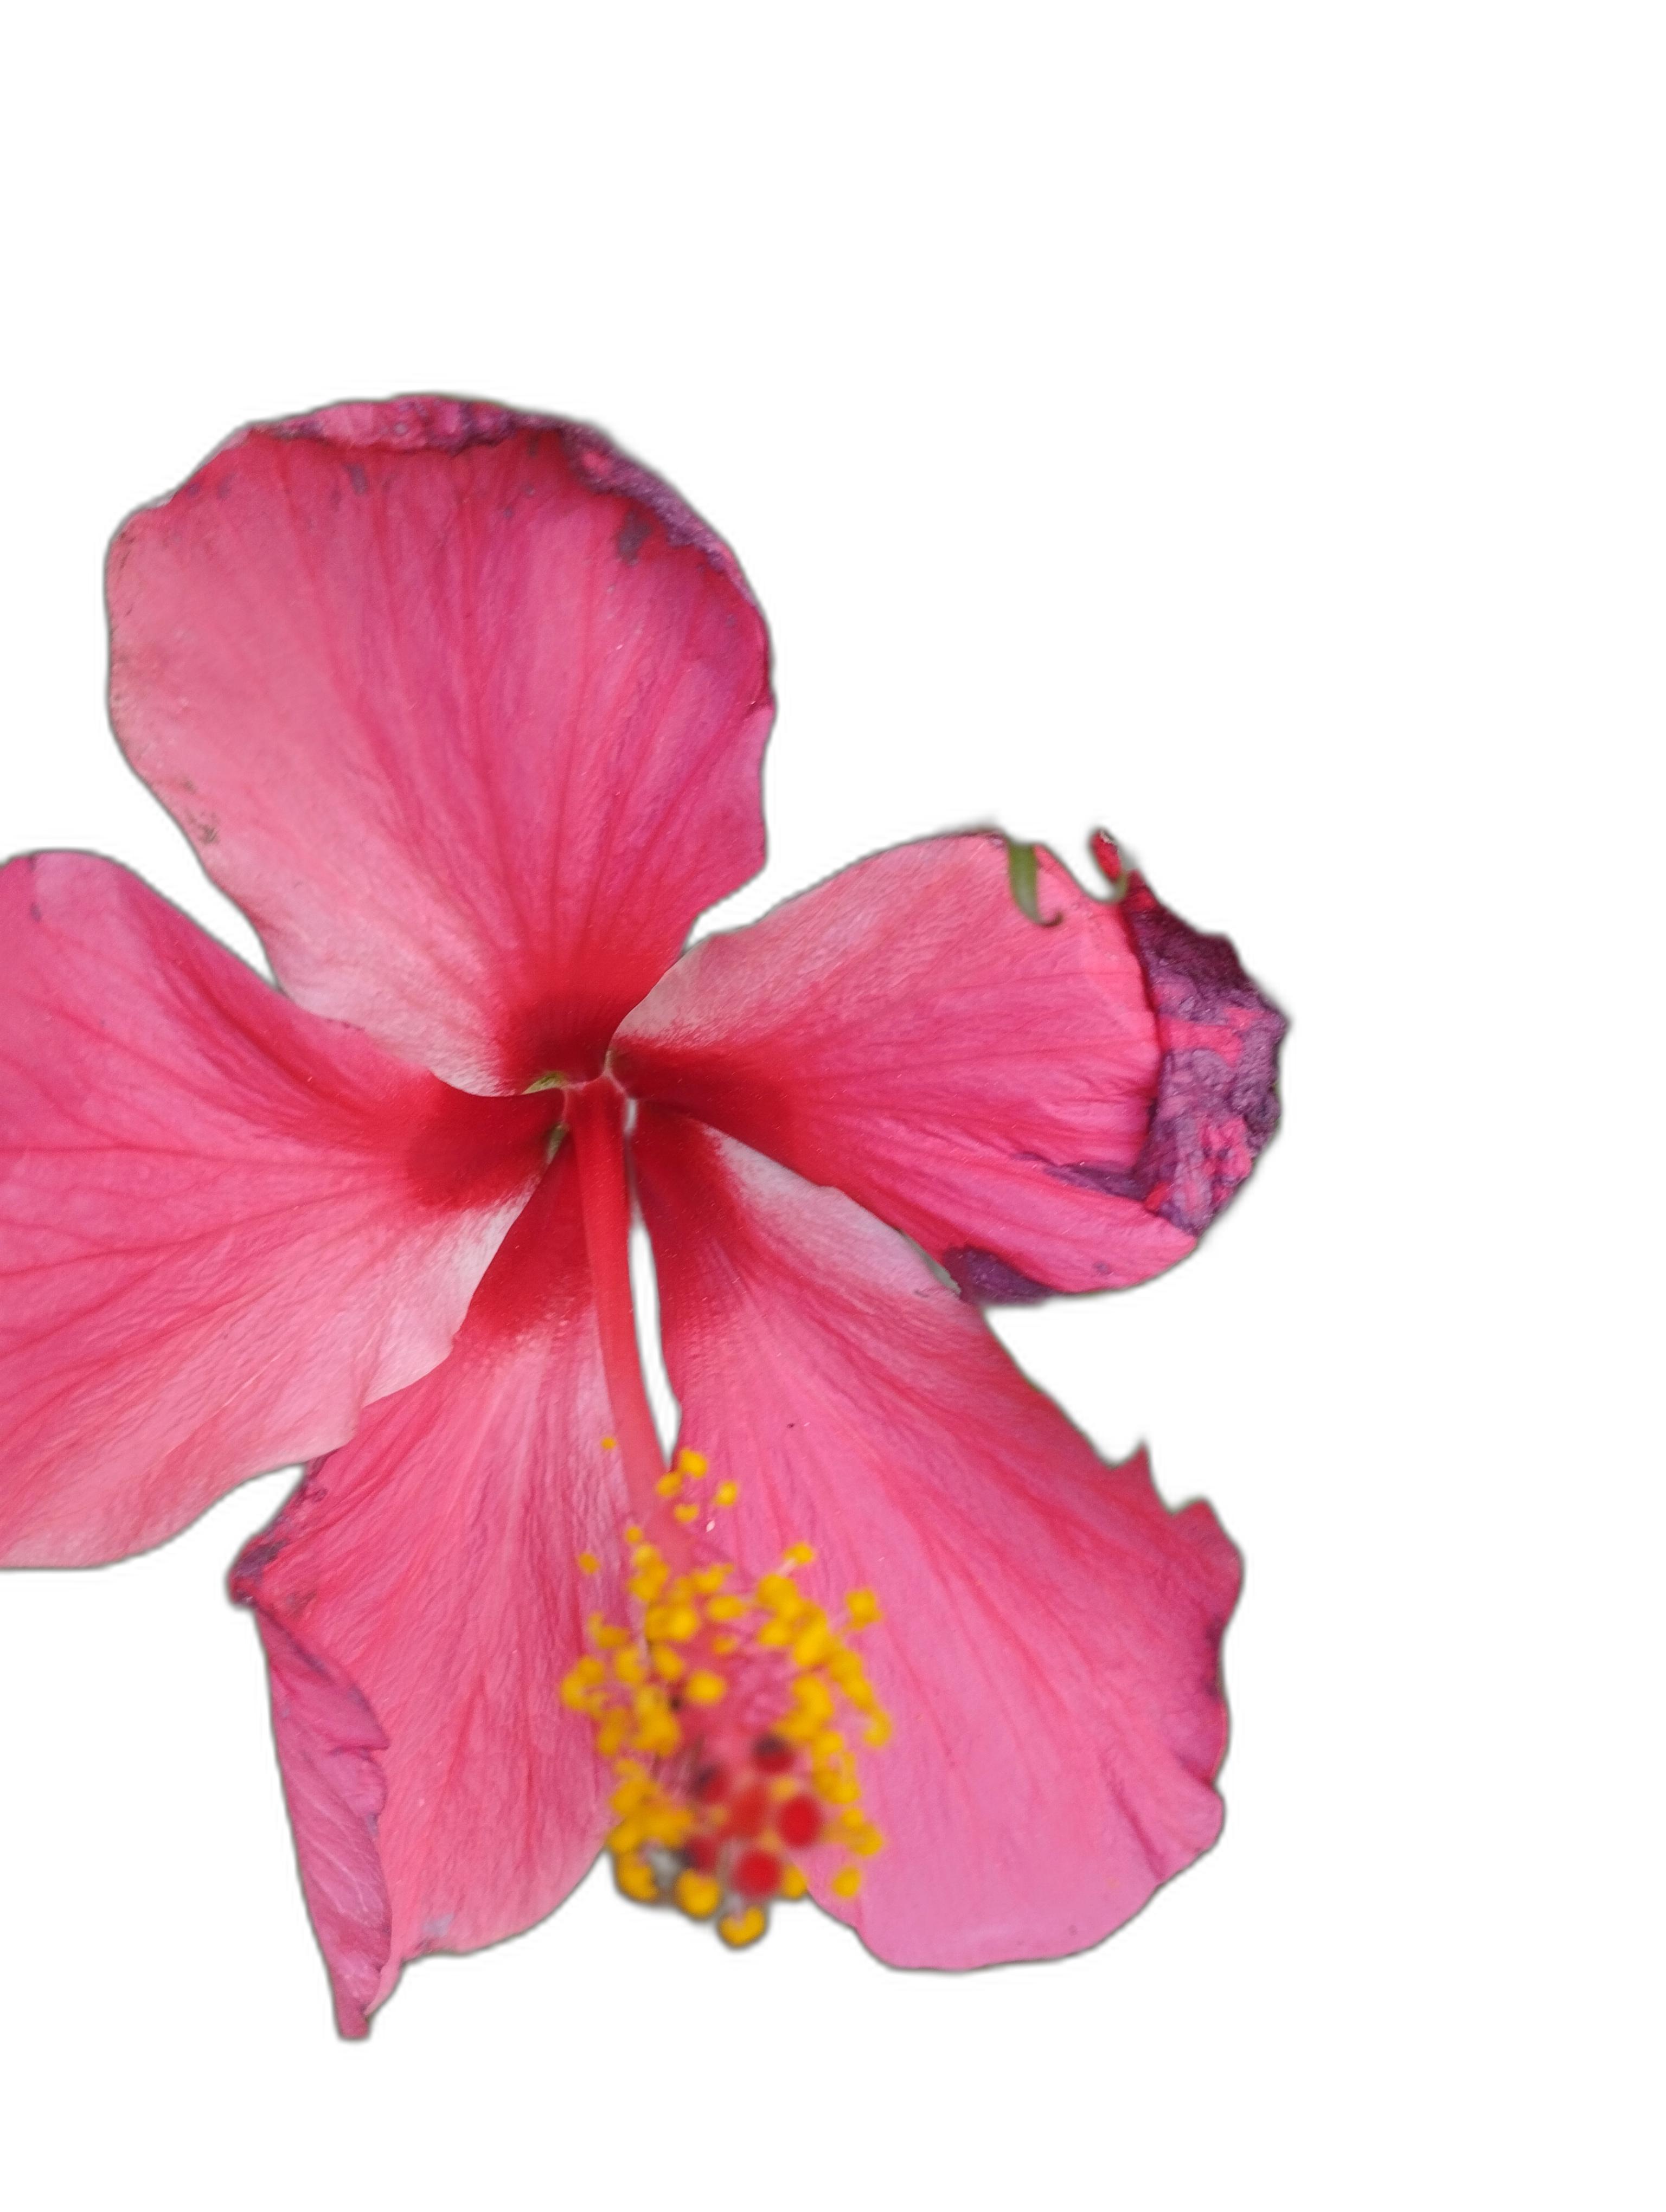
Label: Hibiscus